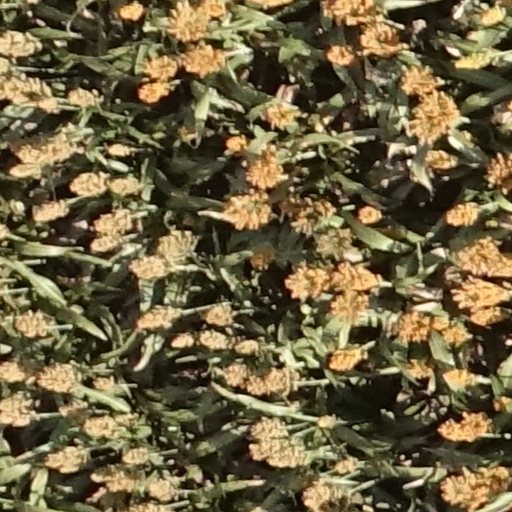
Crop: sorghum